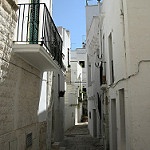
Scene: Outdoor